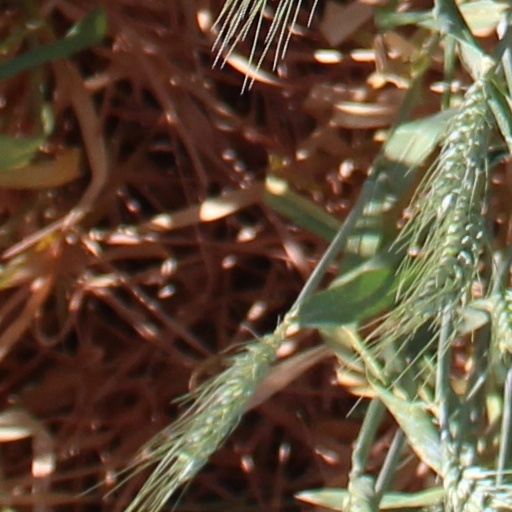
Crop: wheat